Baodiao movement

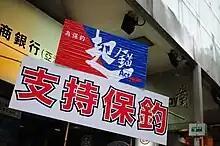
Placard written ""Act now to defend the Diaoyu Islands"" and ""Support Baodiao""

Baodiao movement is a social movement originating among Republic of China students in the United States in the 1970s, and more recently expressed in China that asserts Chinese sovereignty over the Senkaku/Diaoyu/Tiaoyutai Islands. The territorial right to the islands is disputed among China, Taiwan, and Japan. Action Committee for Defending the Diaoyu Islands and China Federation for Defending the Diaoyu Islands are the main representative organizations in the movement.